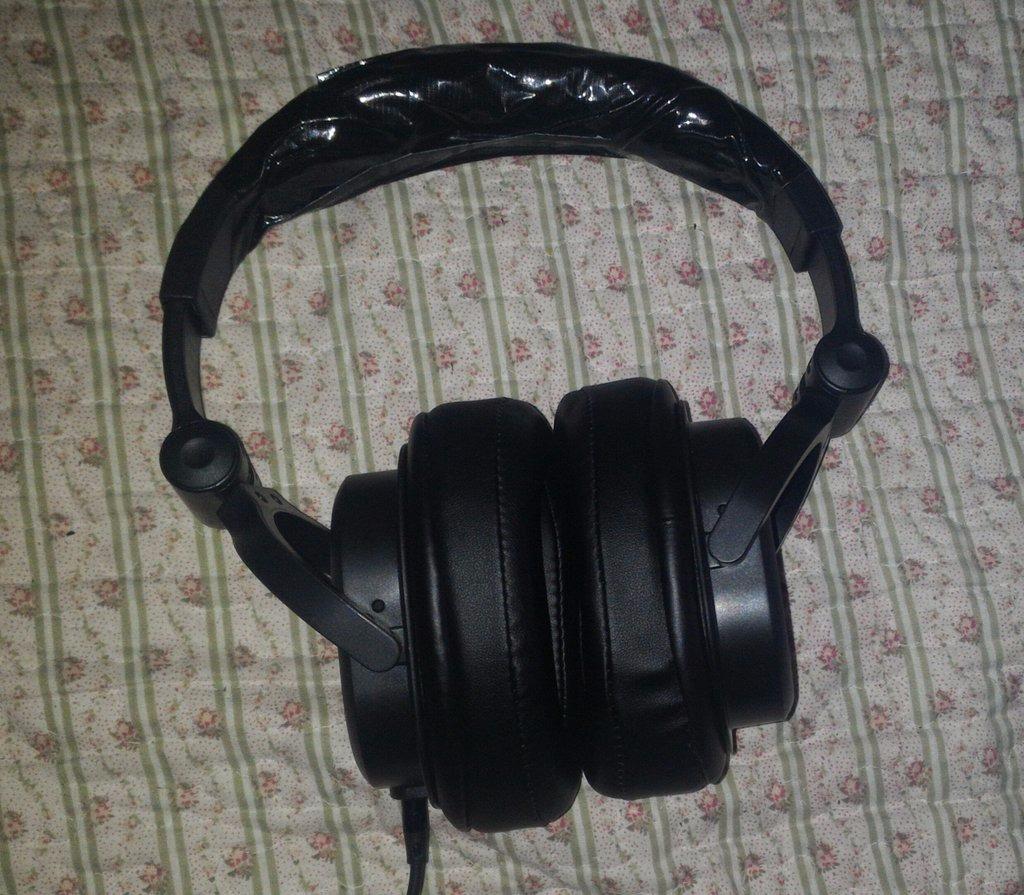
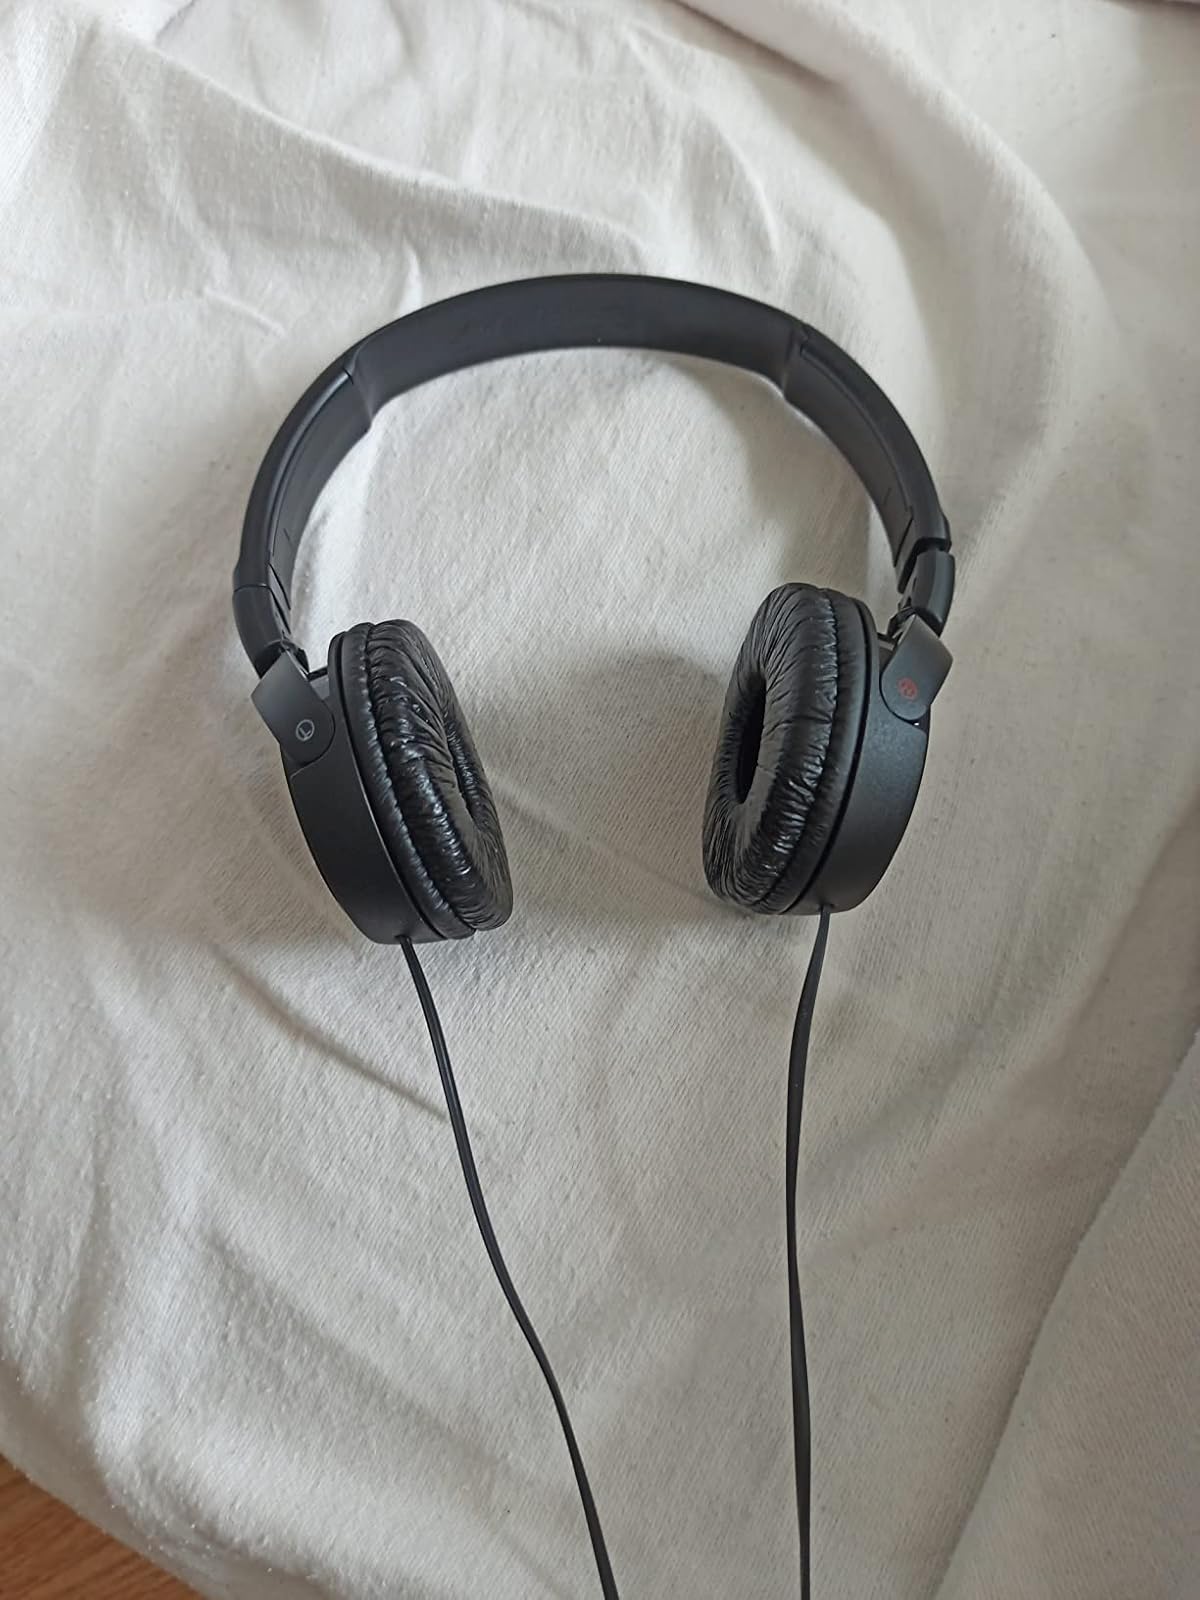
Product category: headphones
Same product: no